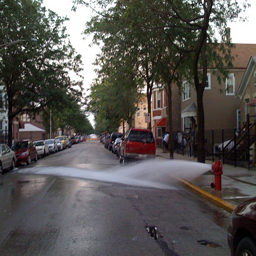
A red fire hydrant spraying water on a street.
A fire hydrant spraying acroos an empty street
a broken fire hydrant with water spewing out of it
a fire hydrant spewing water on a city side walk
A picture of a water hydrant with water spraying out.